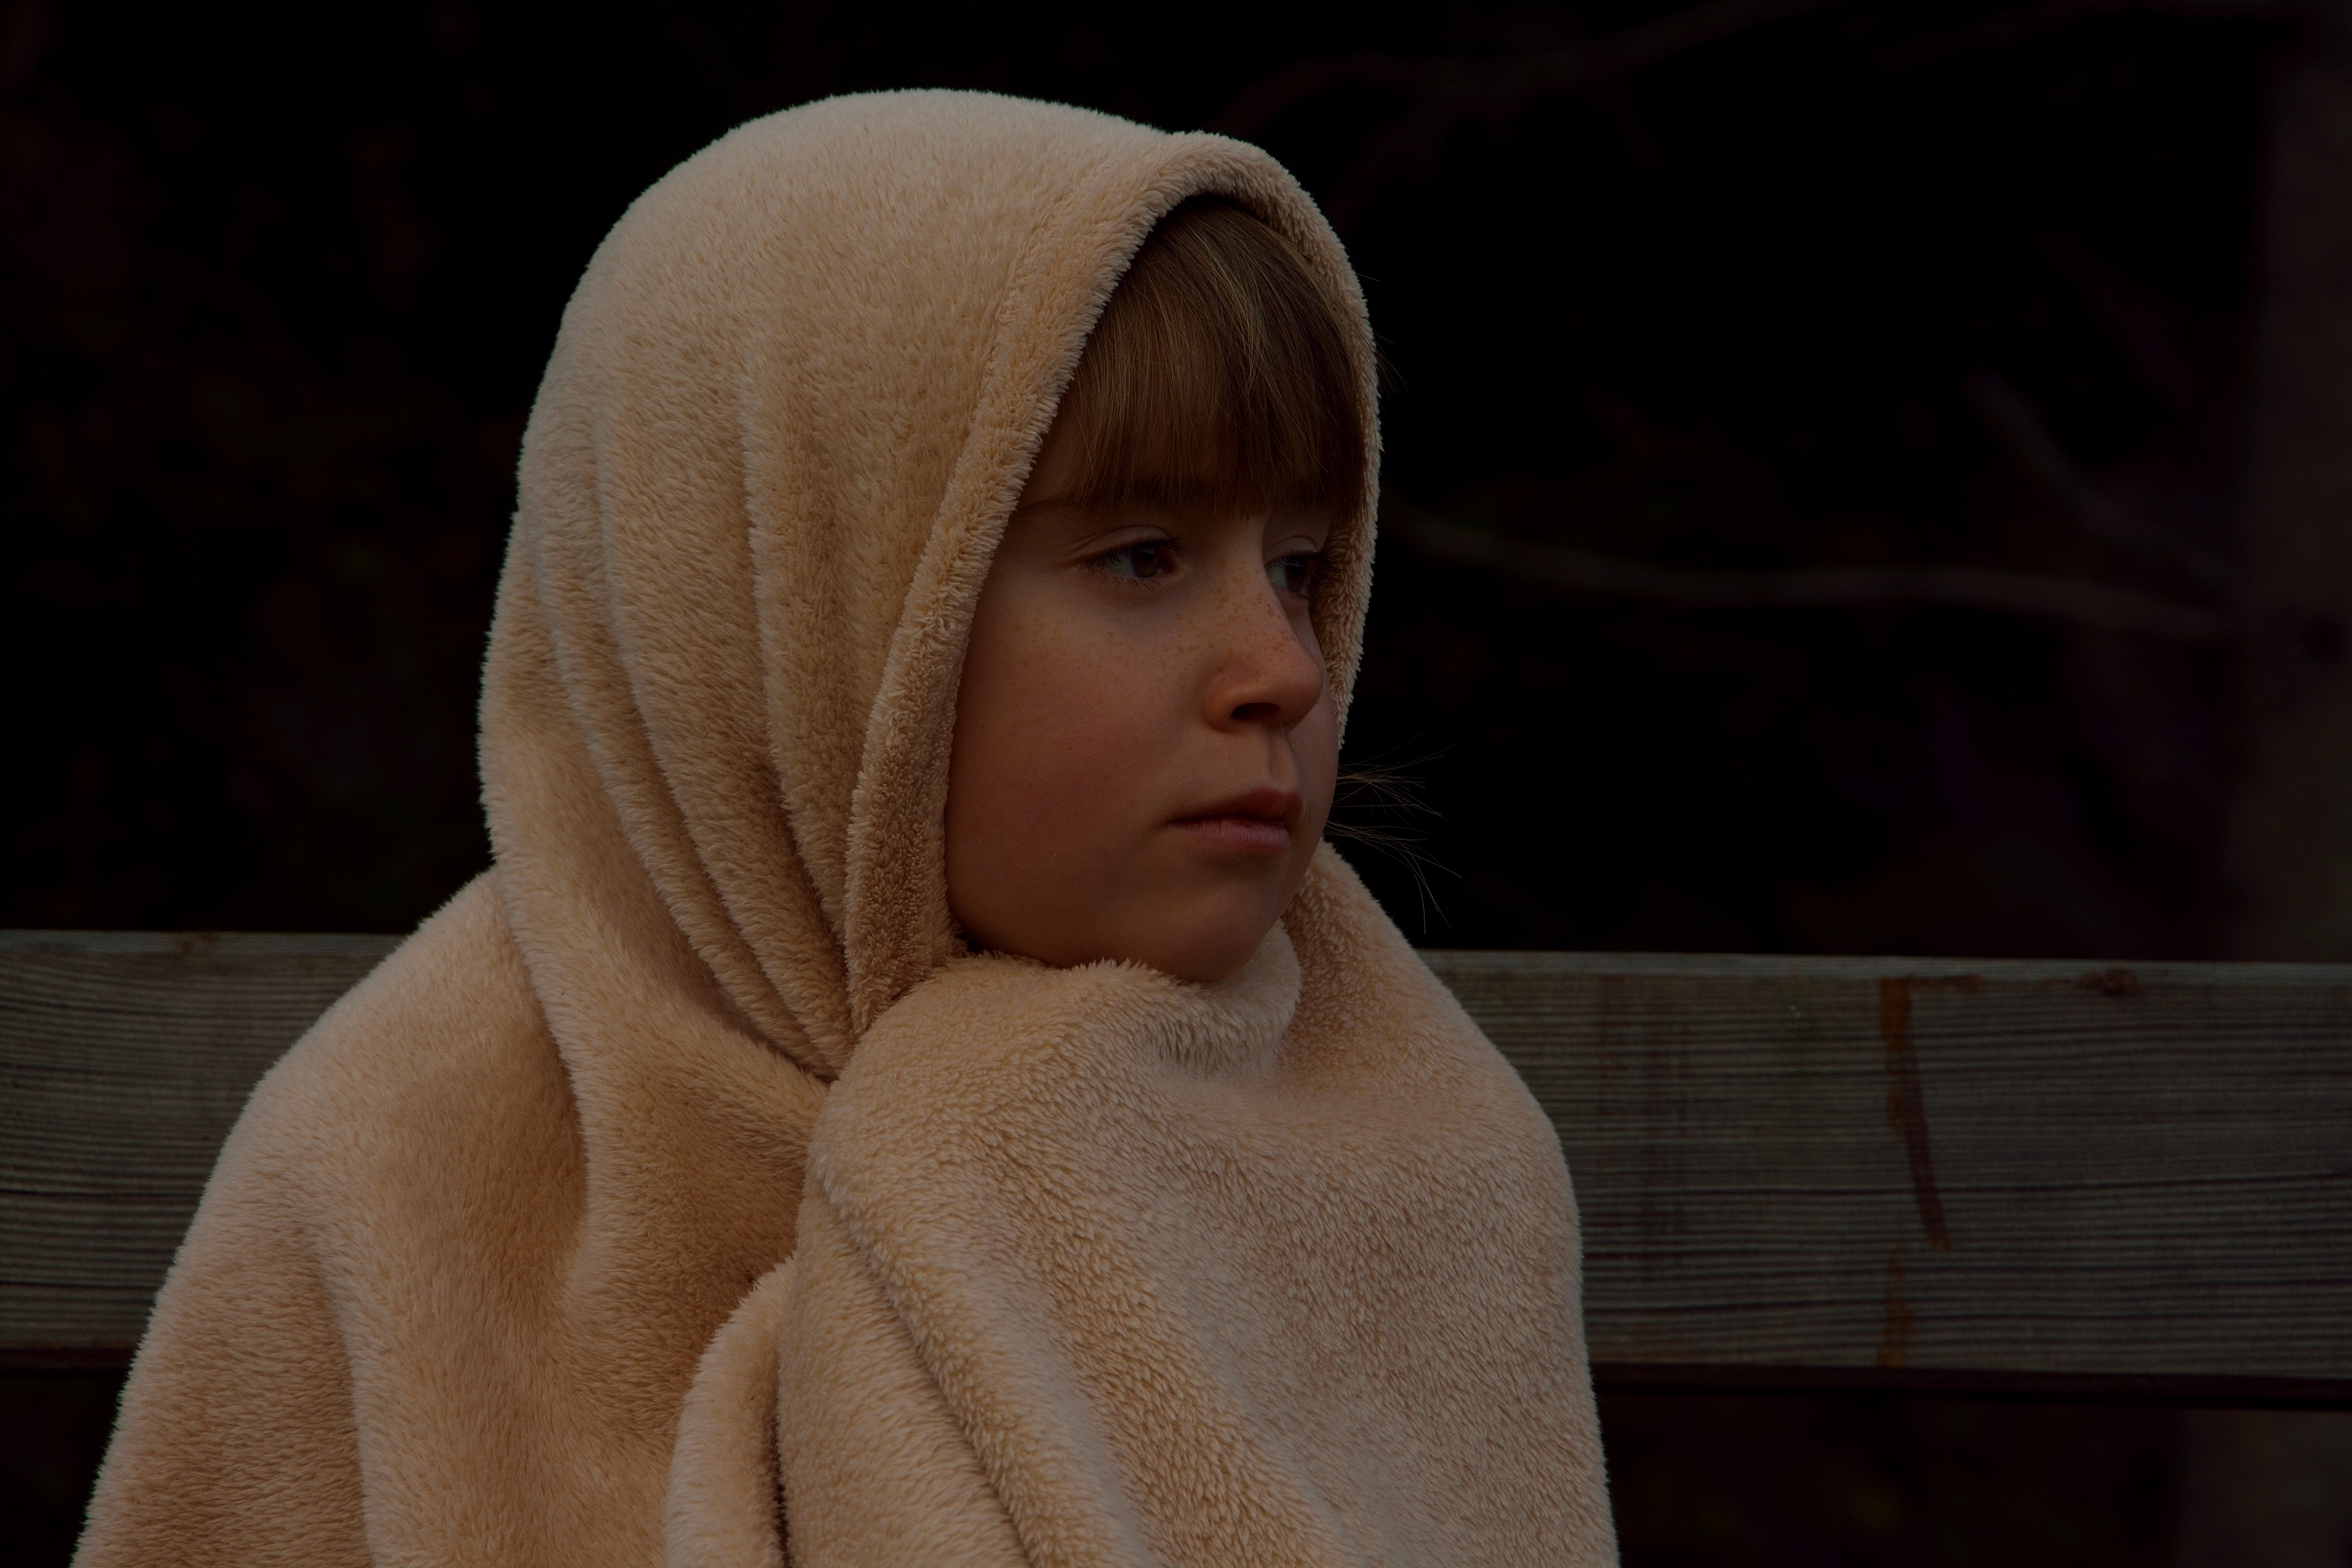
cold, girl, woman, night, alone, evening, portrait, child, freeze, clothing, thoughtful, lonely, blanket, sad, face, head, miss